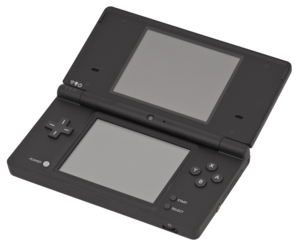
La Nintendo DSi est une console de jeu Nintendo succédant à la Nintendo DS Lite, sortie le 1ᵉʳ novembre 2008 au Japon, en Australie le 2 avril 2009, en Europe le 3 avril 2009 et en Amérique du Nord le 5 avril 2009.
La Nintendo DS, est une console portable créée par Nintendo, sortie fin 2004 au Japon et en Amérique du Nord et en 2005 en Europe.